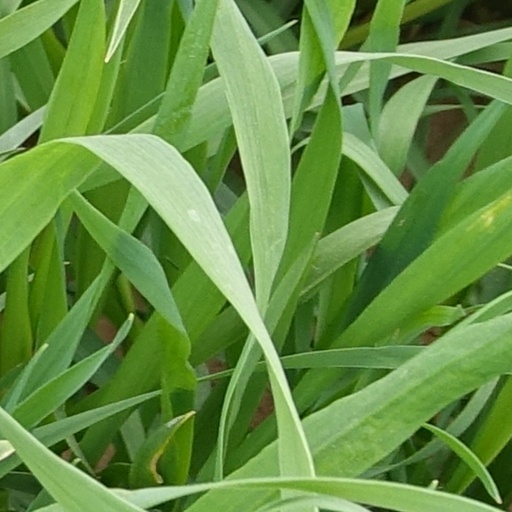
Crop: wheat